Circles of latitude between the 40th parallel south and the 45th parallel south

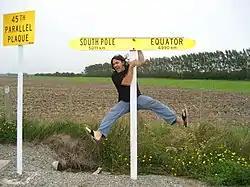
Highway sign marking the 45th parallel in New Zealand

It is the line that marks the theoretical halfway point between the equator and the South Pole. The true halfway point is south of this parallel because Earth is not a perfect sphere, but bulges at the equator and is flattened at the poles.